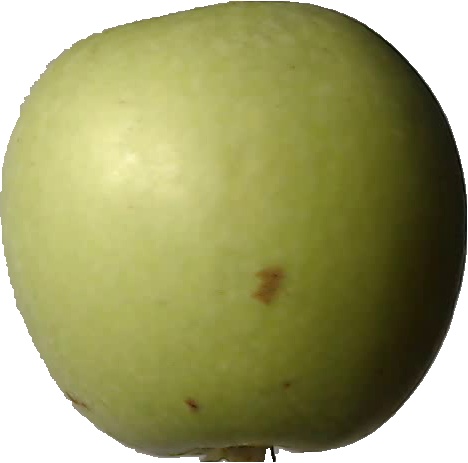
Label: apple_granny_smith_1